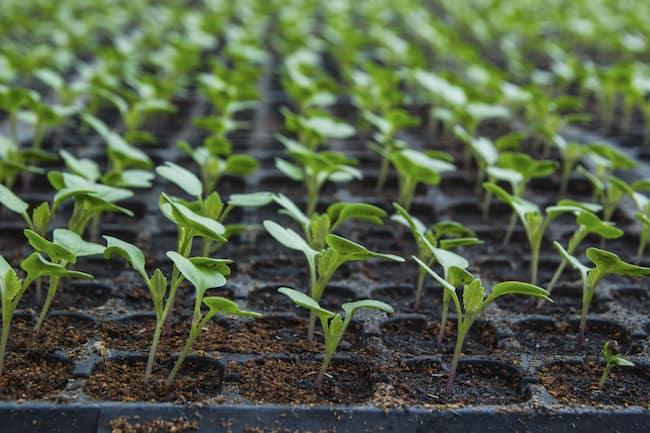
Miche midogo ya mimea iliyopandwa kwenye trei maalumu za mbegu au vipandio. Hii ni sehemu muhimu ya mchakato wa kilimo cha mbegu au kilimo cha kisasa, ambapo mbegu hupandwa kwanza katika mazingira yaliyodhibitiwa kabla ya kuhamishiwa na kupandwa shambani.